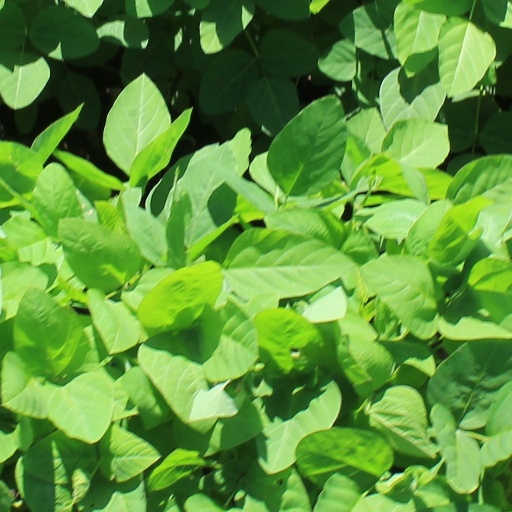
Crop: soybean